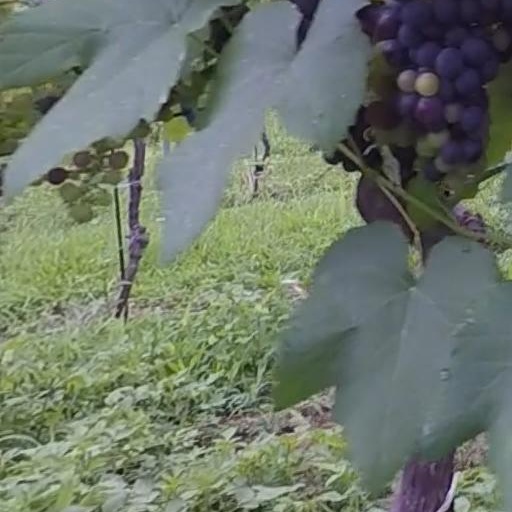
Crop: grape